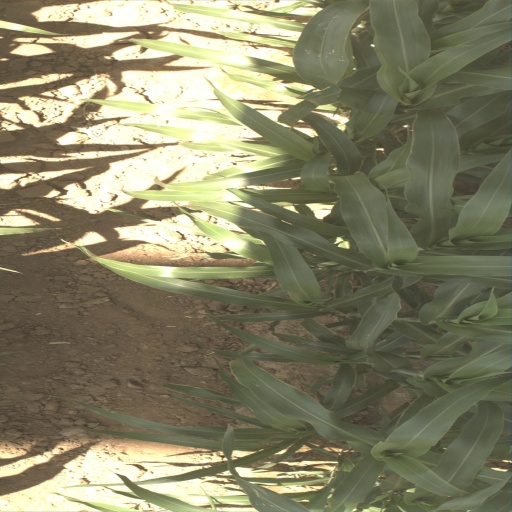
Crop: sorghum